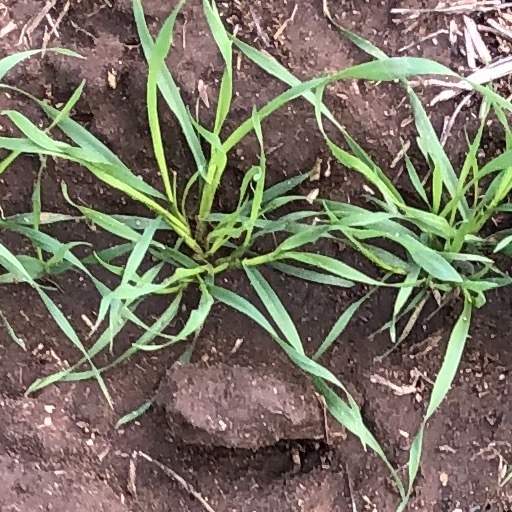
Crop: wheat